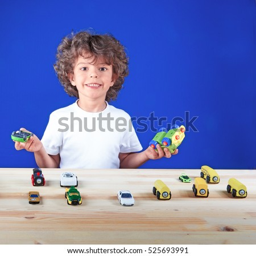
smiling brown - eyed boy in white shirt playing with bright toys , cars , trains .